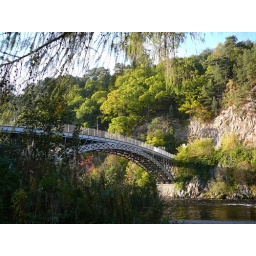
We stopped here somewhere between Elgin and the Glenfiddich Whiskey Distillery. A bridge over the river Spey.